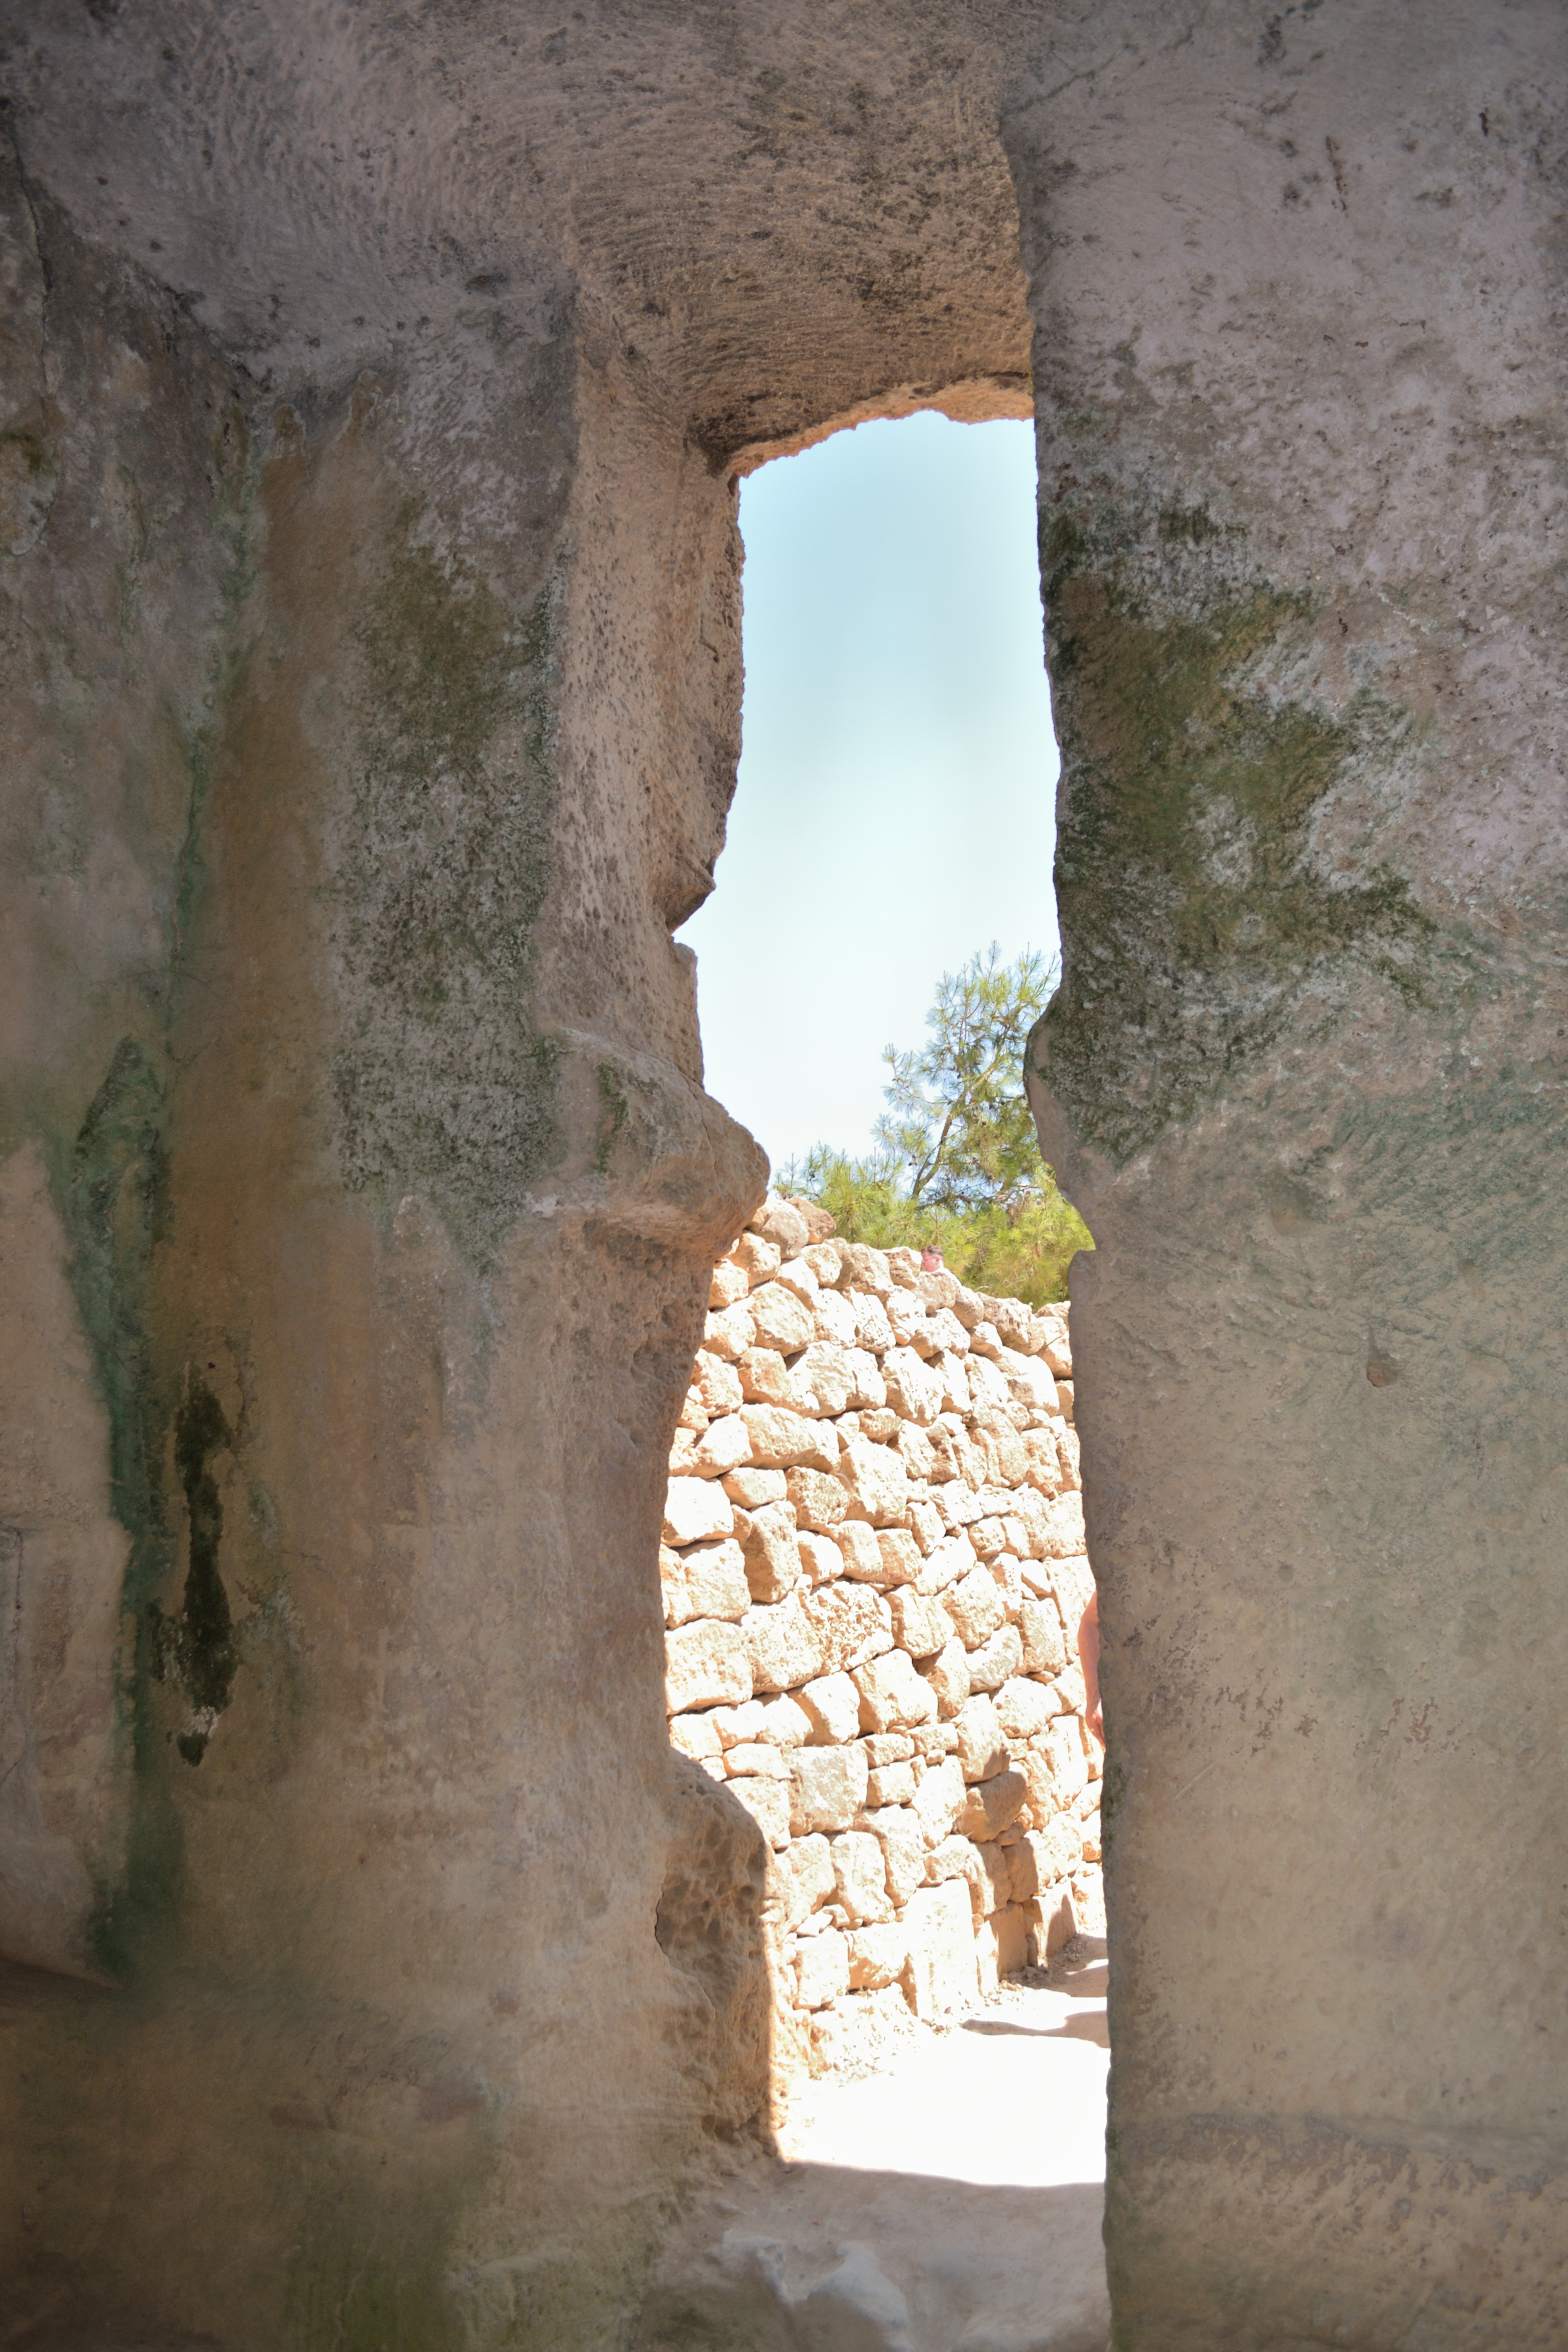
rock, architecture, wall, formation, arch, castle, fortification, temple, ruins, monastery, weird, history, middle ages, cyprus, simpsons, tombs, paphos, ancient history